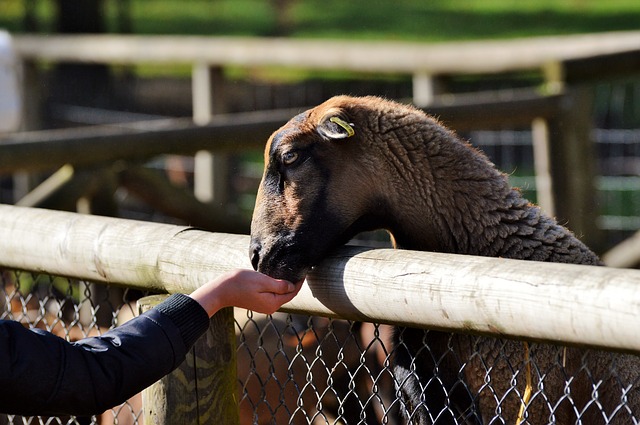
Label: pecora